Utah Red Wolves SC

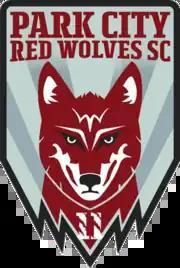

Utah Red Wolves SC, formerly known as Park City Red Wolves SC, are an American soccer club in Salt Lake City, Utah competing in the USL League Two. They are an affiliate team of USL League One club Chattanooga Red Wolves The team moved to Salt Lake City beginning with the 2021 season, though they kept the Park City name. In 2023 they rebranded as the Utah Red Wolves.